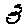
Label: 3